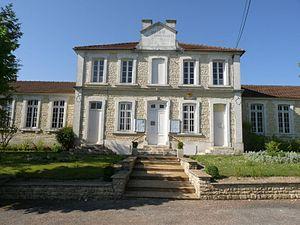
Mairie de Xambes, Charente, France
Xambes est une commune du Sud-Ouest de la France, située dans le département de la Charente.